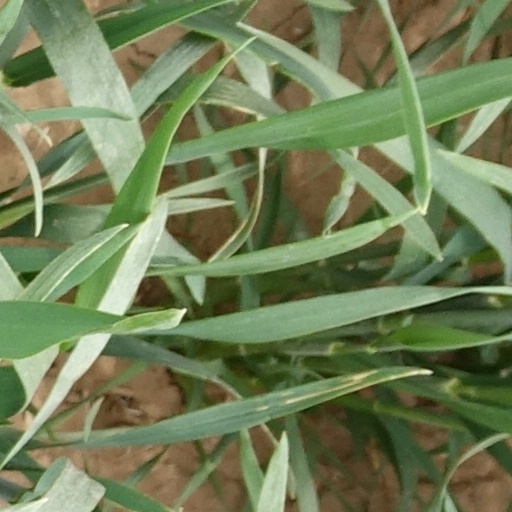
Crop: wheat